Nanosaurus

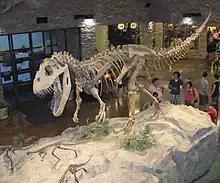
"Torvosaurus" mounted as if chasing "Nanosaurus", Museum of Ancient Life

Another decade later, in 2018, Galton, alongside Kenneth Carpenter, described a new ornithischian specimen. They found it very similar to the fragmentary holotype of "Nanosaurus", but more clear in its anatomical features. Their new specimen was also found to display extreme similarity with the specimens of "Othnielosaurus" and "Drinker". Due to the new data, they concluded that all three species, alongside "Othnielia", represented the same animal, united under the name "Nanosaurus agilis". This painted a new picture of a singular, very common small dinosaur known from a large amount of material. This conclusion has been recognized by papers since, some of which incorporating the new, all-encompassing taxon into their phylogenetic analyses.